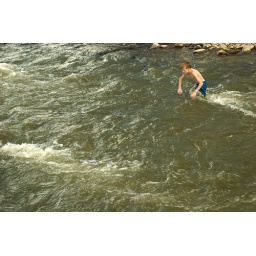
boy in the river